Percy Benson

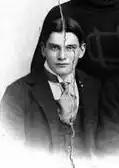

Henry Percy Benson (13 January 1874 – 14 March 1949) was an American football player and coach. He played college football as a quarterback at the University of California, Berkeley from 1892 to 1894. He served as the head football coach at the University of Oregon in Eugene, Oregon during 1895, compiling a record of 4–0. Benson also coached the Butte Athletic Club of Butte, Montana in 1897.